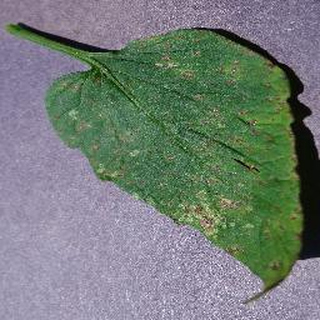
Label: tomato_septoria_leaf_spot